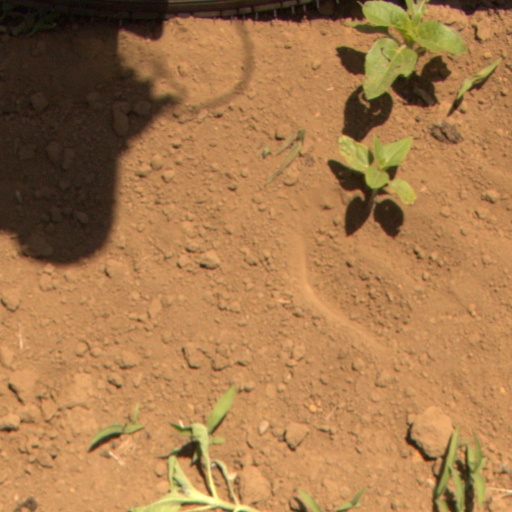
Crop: Jerusalem artichoke